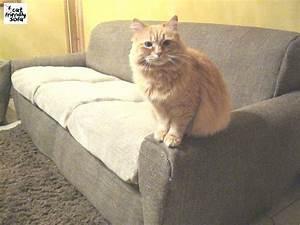
cat